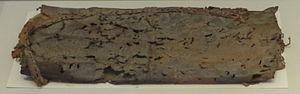
Babatha bat Shimon est une femme juive qui vivait dans la région d'Ein Gedi à l'époque du Second Temple à la fin du Iᵉʳ et au début du IIᵉ siècle. C'était une femme aisée qui possédait des terres et qui est probablement morte lors de la révolte de Bar Kokhba après avoir trouvé refuge dans une grotte. Bien qu'elle n'ait pas été un personnage historique d'importance, les archives qu'elle a laissées dans la grotte constituent une source importante pour reconstituer la vie quotidienne, économique et juridique à cette époque. Elles décrivent la vie d'une femme juive de la classe moyenne dotée d'une certaine indépendance. Elles donnent un aperçu vivant de la vie rurale, sans doute beaucoup plus représentatif de la société que les descriptions de l'historien juif contemporain Flavius Josèphe.